Exide lead contamination

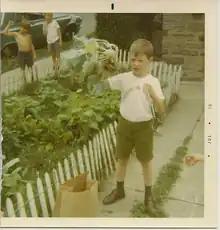
Students of Franklin Elementary School harvested and ate vegetables grown near the ESB, Inc. Exide lead–acid battery factory.

From 1920 until 1978, the Electric Storage Battery Company (later ESB, Inc.) operated a lead–acid battery factory on forty acres of land in Crescentville at the intersection of Adams Avenue and Rising Sun Avenue. Robert A. Kehoe wrote a description of it in a letter in 1948, mentioning him seeing "uncontrolled fume [sic]" during a visit. Letters and a speech regarding the medical conditions of the workers at the lead–acid battery factory in 1948 and 1949 exist. In 1954 workers would saw lead lug nuts and blow the dust into the ventilation system. In 1968, Robert A. Kehoe wrote to William Pallies of ESB, Inc. to discuss how to defeat in court Reuben D. Shoemaker, who had 100 micrograms per deciliter of lead in his blood on record. Kehoe claimed that no honest and competent expert witness can prevail against his medico-legal testimony ESB, Inc. dropped out of a 1973 behavioral study on the grounds that non-ESB researchers were informing the ESB workers that they should see private physicians. The same year, the EPA published a report which said that the average lead acid battery plant emitted 11 pounds of lead into the environment every day.